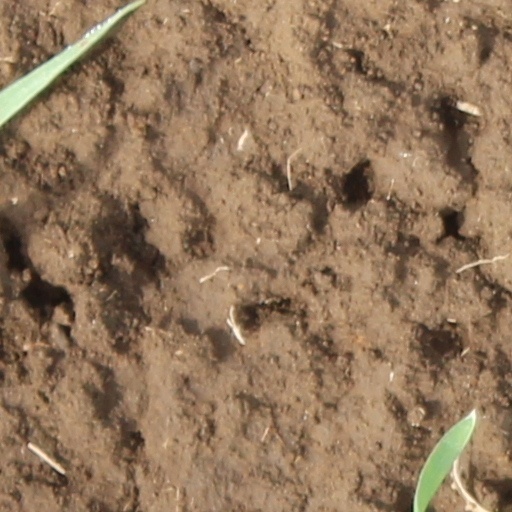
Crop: wheat